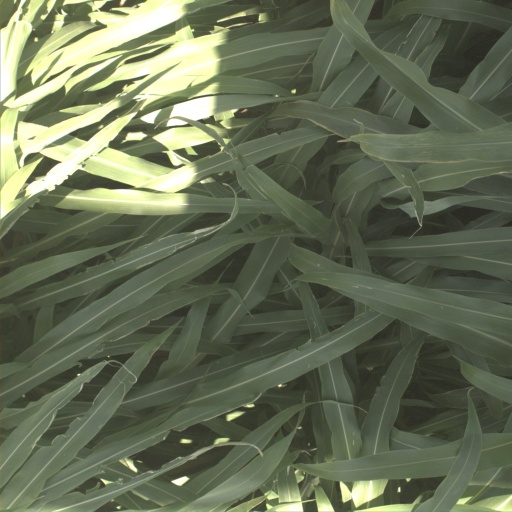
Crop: sorghum